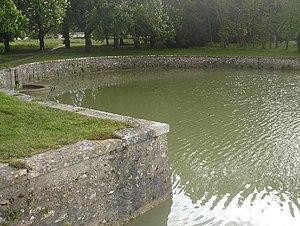
Vue du demi-cercle Sud du bassin de Bel Air, 2010.
Manière de montrer Meudon est une copie manuscrite d'un texte rédigé par Louis XIV ou son fils, Monseigneur, indiquant l'itinéraire à suivre pour visiter les jardins du château de Meudon, et en découvrir la richesse des points de vue. On en connaît une seule version, conservée au sein des collections de la Bibliothèque Nationale de France. Le texte est construit sur le même modèle que les différentes versions de la Manière de montrer les jardins de Versailles.
Le château de Meudon, dit château royal de Meudon, palais impérial de Meudon ou Domaine national de Meudon, est un château français situé à Meudon, dans le département des Hauts-de-Seine. Il est notamment la résidence de la duchesse d'Étampes, du cardinal de Lorraine, d'Abel Servien, de Louvois ainsi que de Monseigneur, dit le Grand Dauphin, qui lui adjoint en annexe le château de Chaville. Incendié en 1795 et en 1871, le Château-Neuf, dont la démolition est un temps envisagée, est conservé pour sa majeure partie. Il est transformé à partir de 1878 en observatoire servant de réceptacle à une lunette astronomique, avant d'être rattaché à l'Observatoire de Paris en 1927.